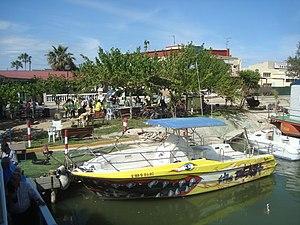
Deltebre est une commune de la comarque du Baix Ebre dans la province de Tarragone en Catalogne